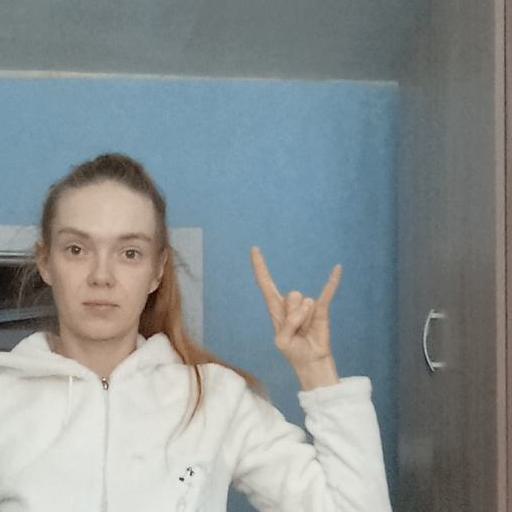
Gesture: rock